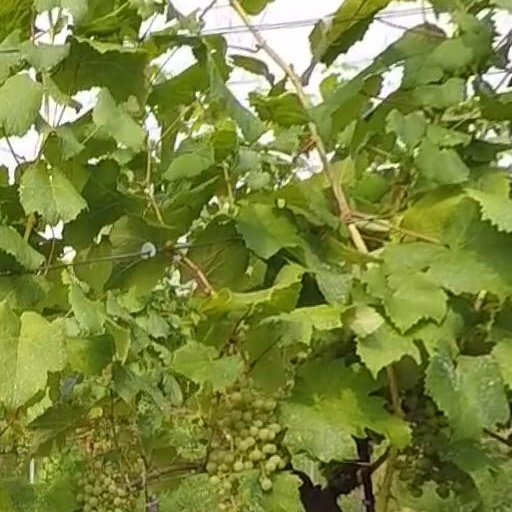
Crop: grape